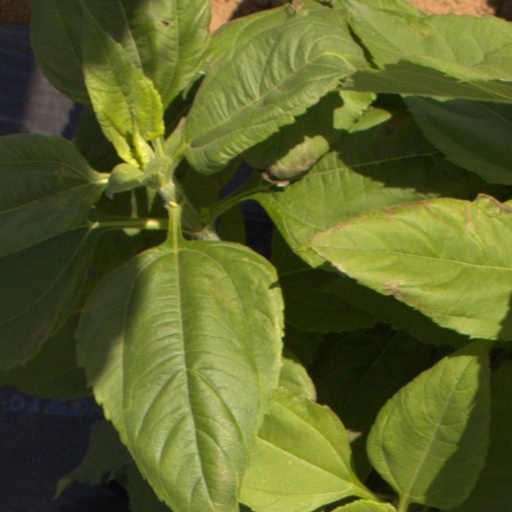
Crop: Jerusalem artichoke